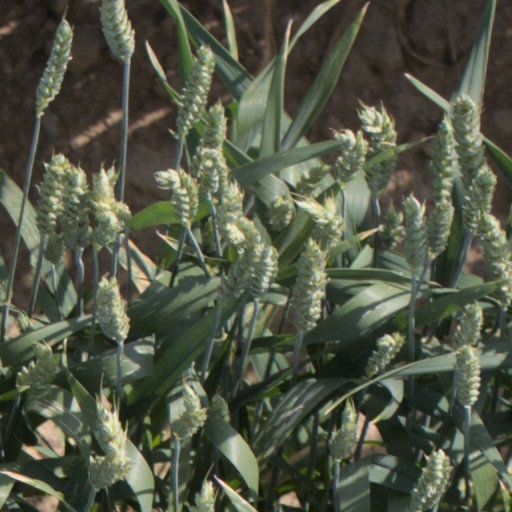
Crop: wheat